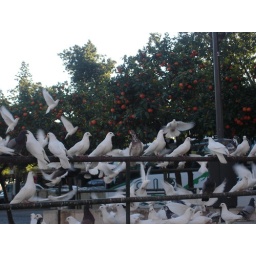
Lots of pigeons! A place where they flock because people feed them. Notice the orange trees in the back...